List of public art in Douala

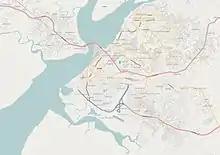
Public art in Douala.

This is a list of public art in Douala ( second largest city in Cameroon ), within the city and its adjacent municipalities, including statues, sculptures, murals and other significant artworks located outside in public view.